Bréguet 5

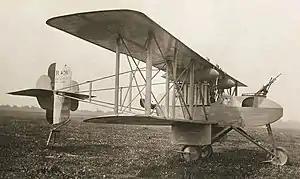

The Bréguet Bre.V B.2 bomber and Bréguet Bre.V Ca.2 escort fighter were French biplanes of World War I which were developments of the Bréguet Bre.IV bomber. The Bre.VI and Bre.XII were, in turn, developments of the Bre.V